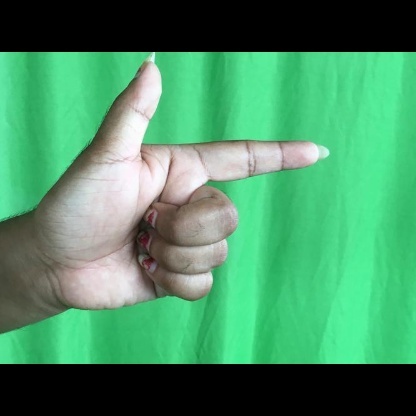
Mudra: Chandrakala